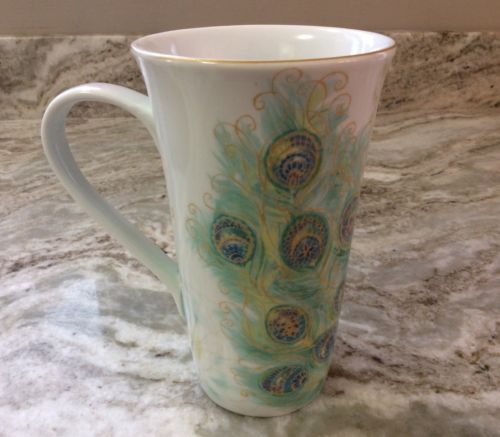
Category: mug